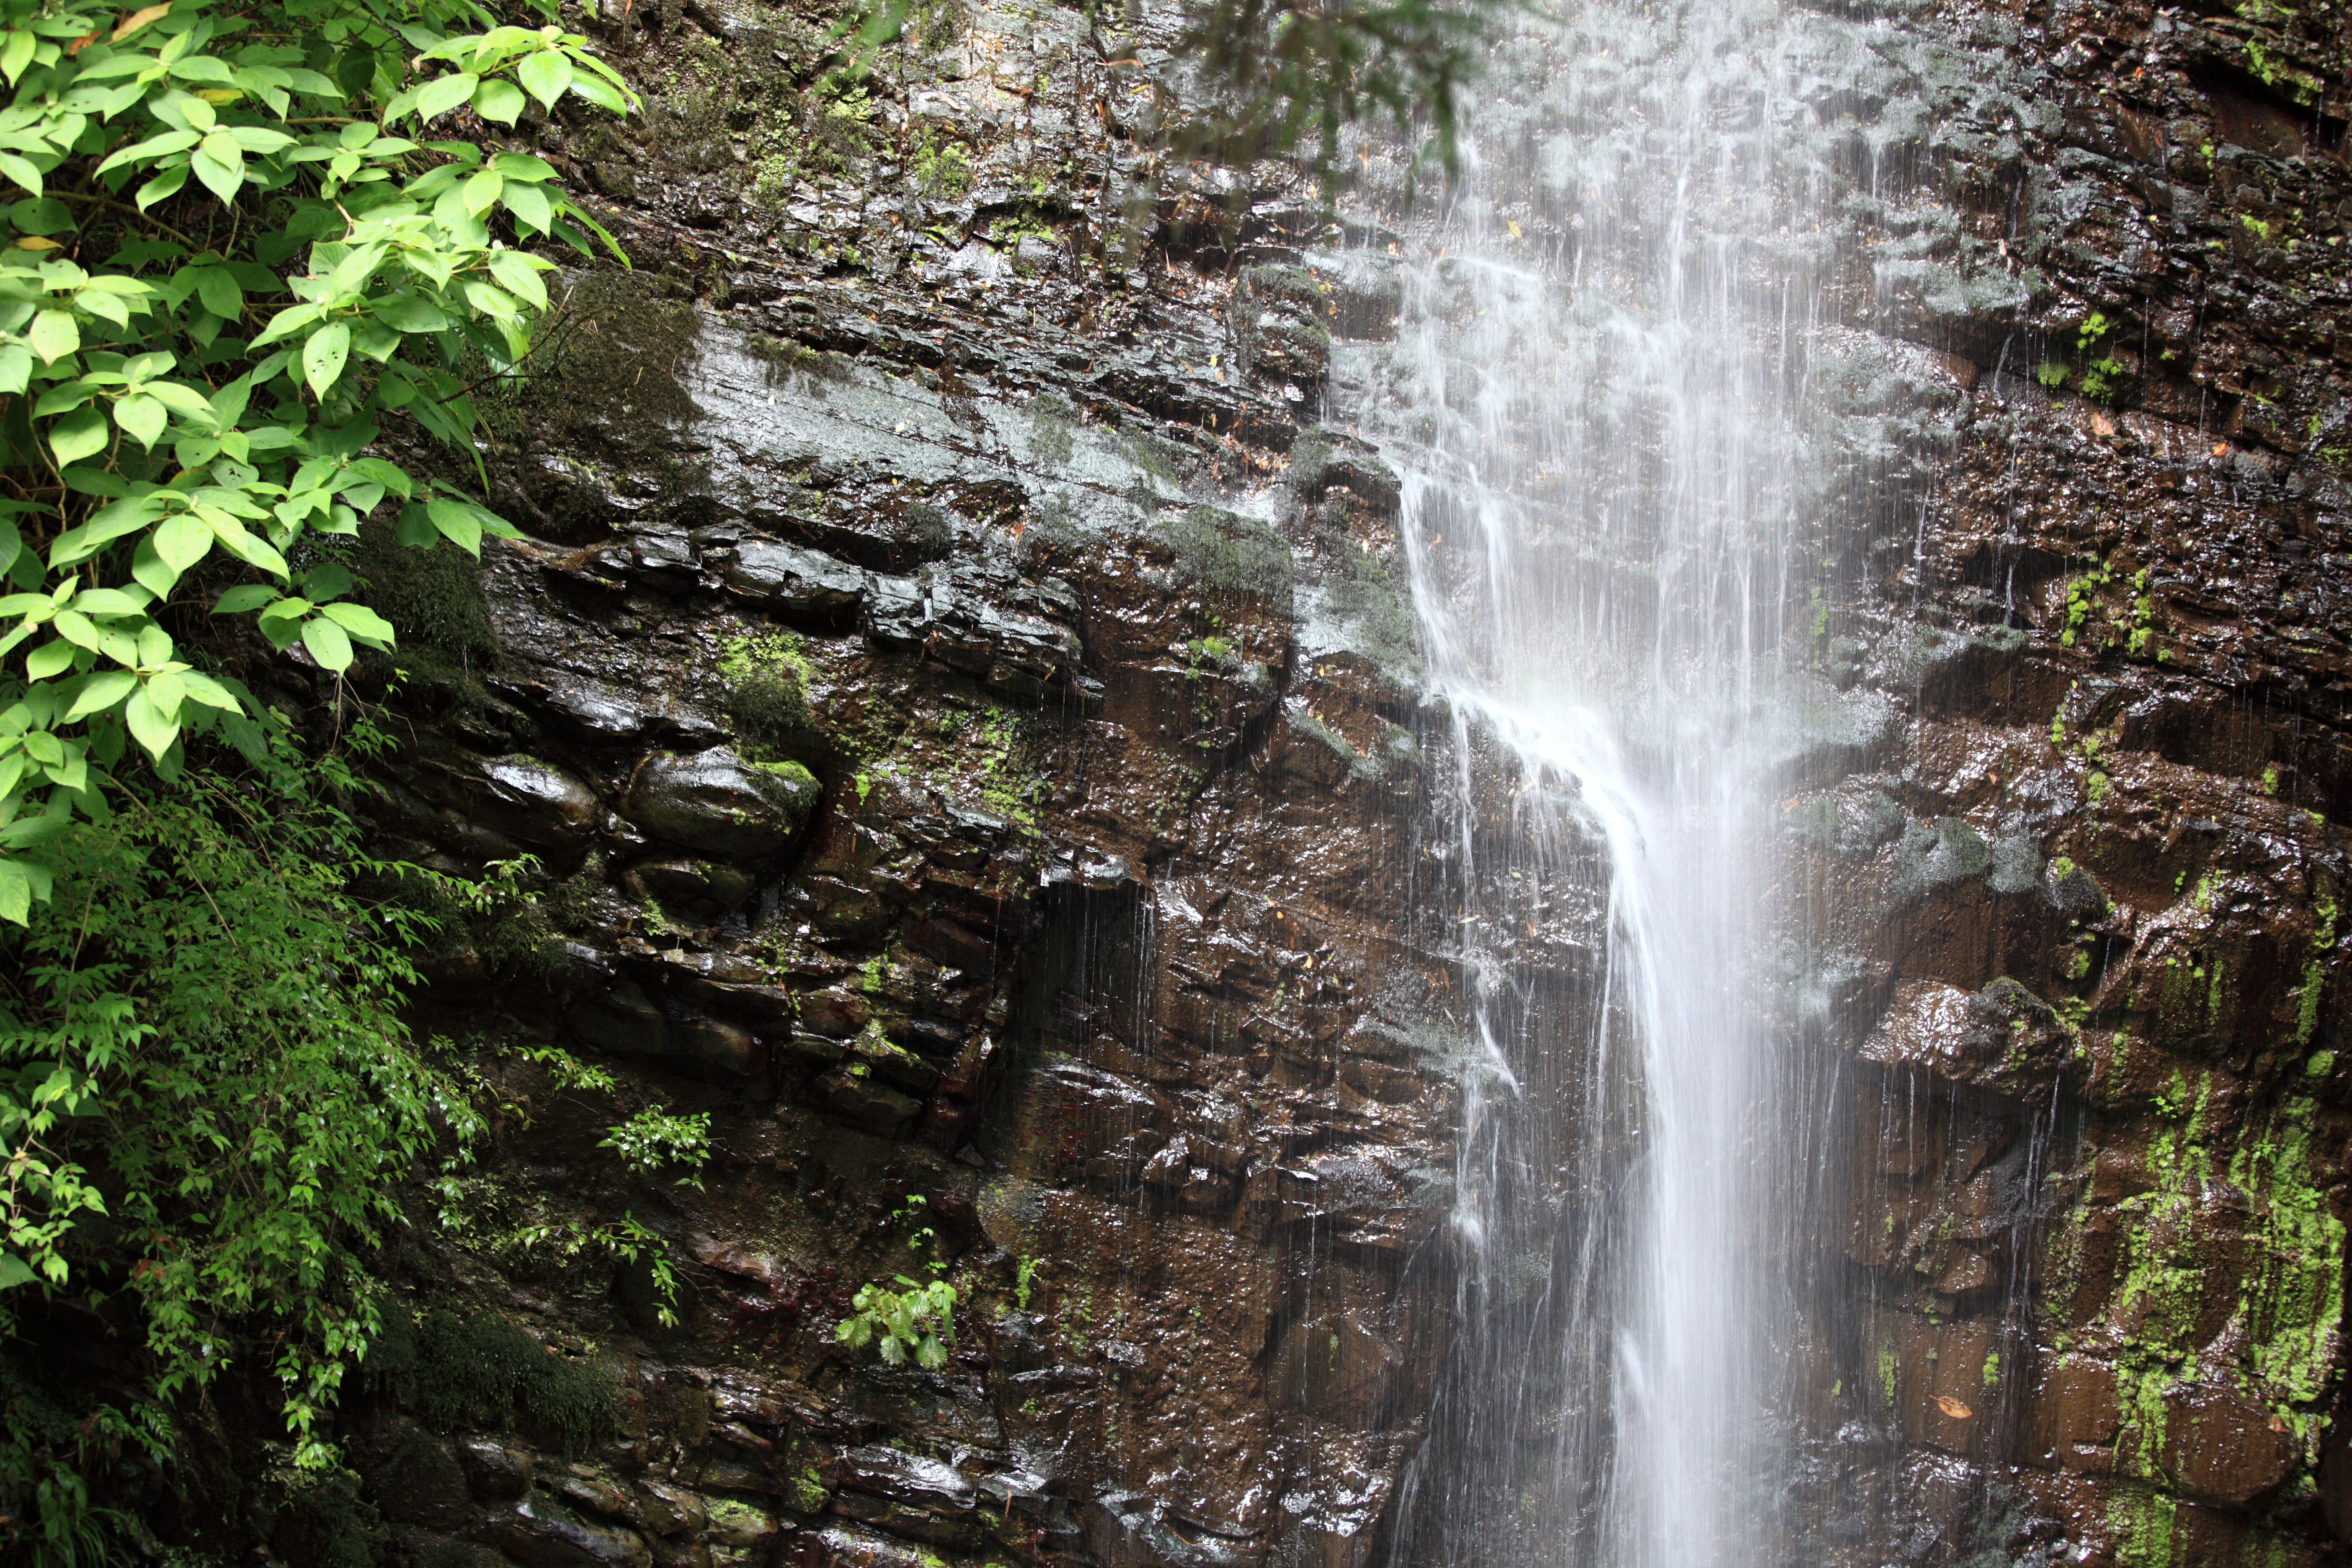
water, forest, waterfall, stream, high, jungle, body of water, cool image, rainforest, ravine, 5d, wasserfall, hires, habitat, i, markii, water feature, watercourse, hi, res, resolution, chiba, ohtaki, isumi, maborosinotaki, maboroshinotaki